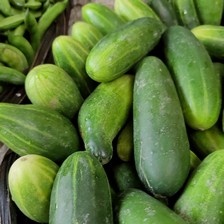
Label: cucumber